Aílton (footballer, born August 1984)

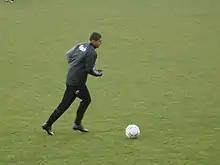
Aílton training with Copenhagen in 2008

Scoring in his only second game for F.C. Copenhagen against Brøndby IF in one of the New Firm matches, he was considered a new star and a start of a new era for the club, which for many years had suffered from a lack of goals from the strikers. However, he did not manage to follow up on his performances, and was subsequently placed on the bench as a substitute. On 15 April 2007, Ailton scored with a bicycle kick in F.C. Copenhagen's 4–2 win over OB, which led to many people thinking his breakthrough was finally about to come, but he yet again had to see himself become a substitute.